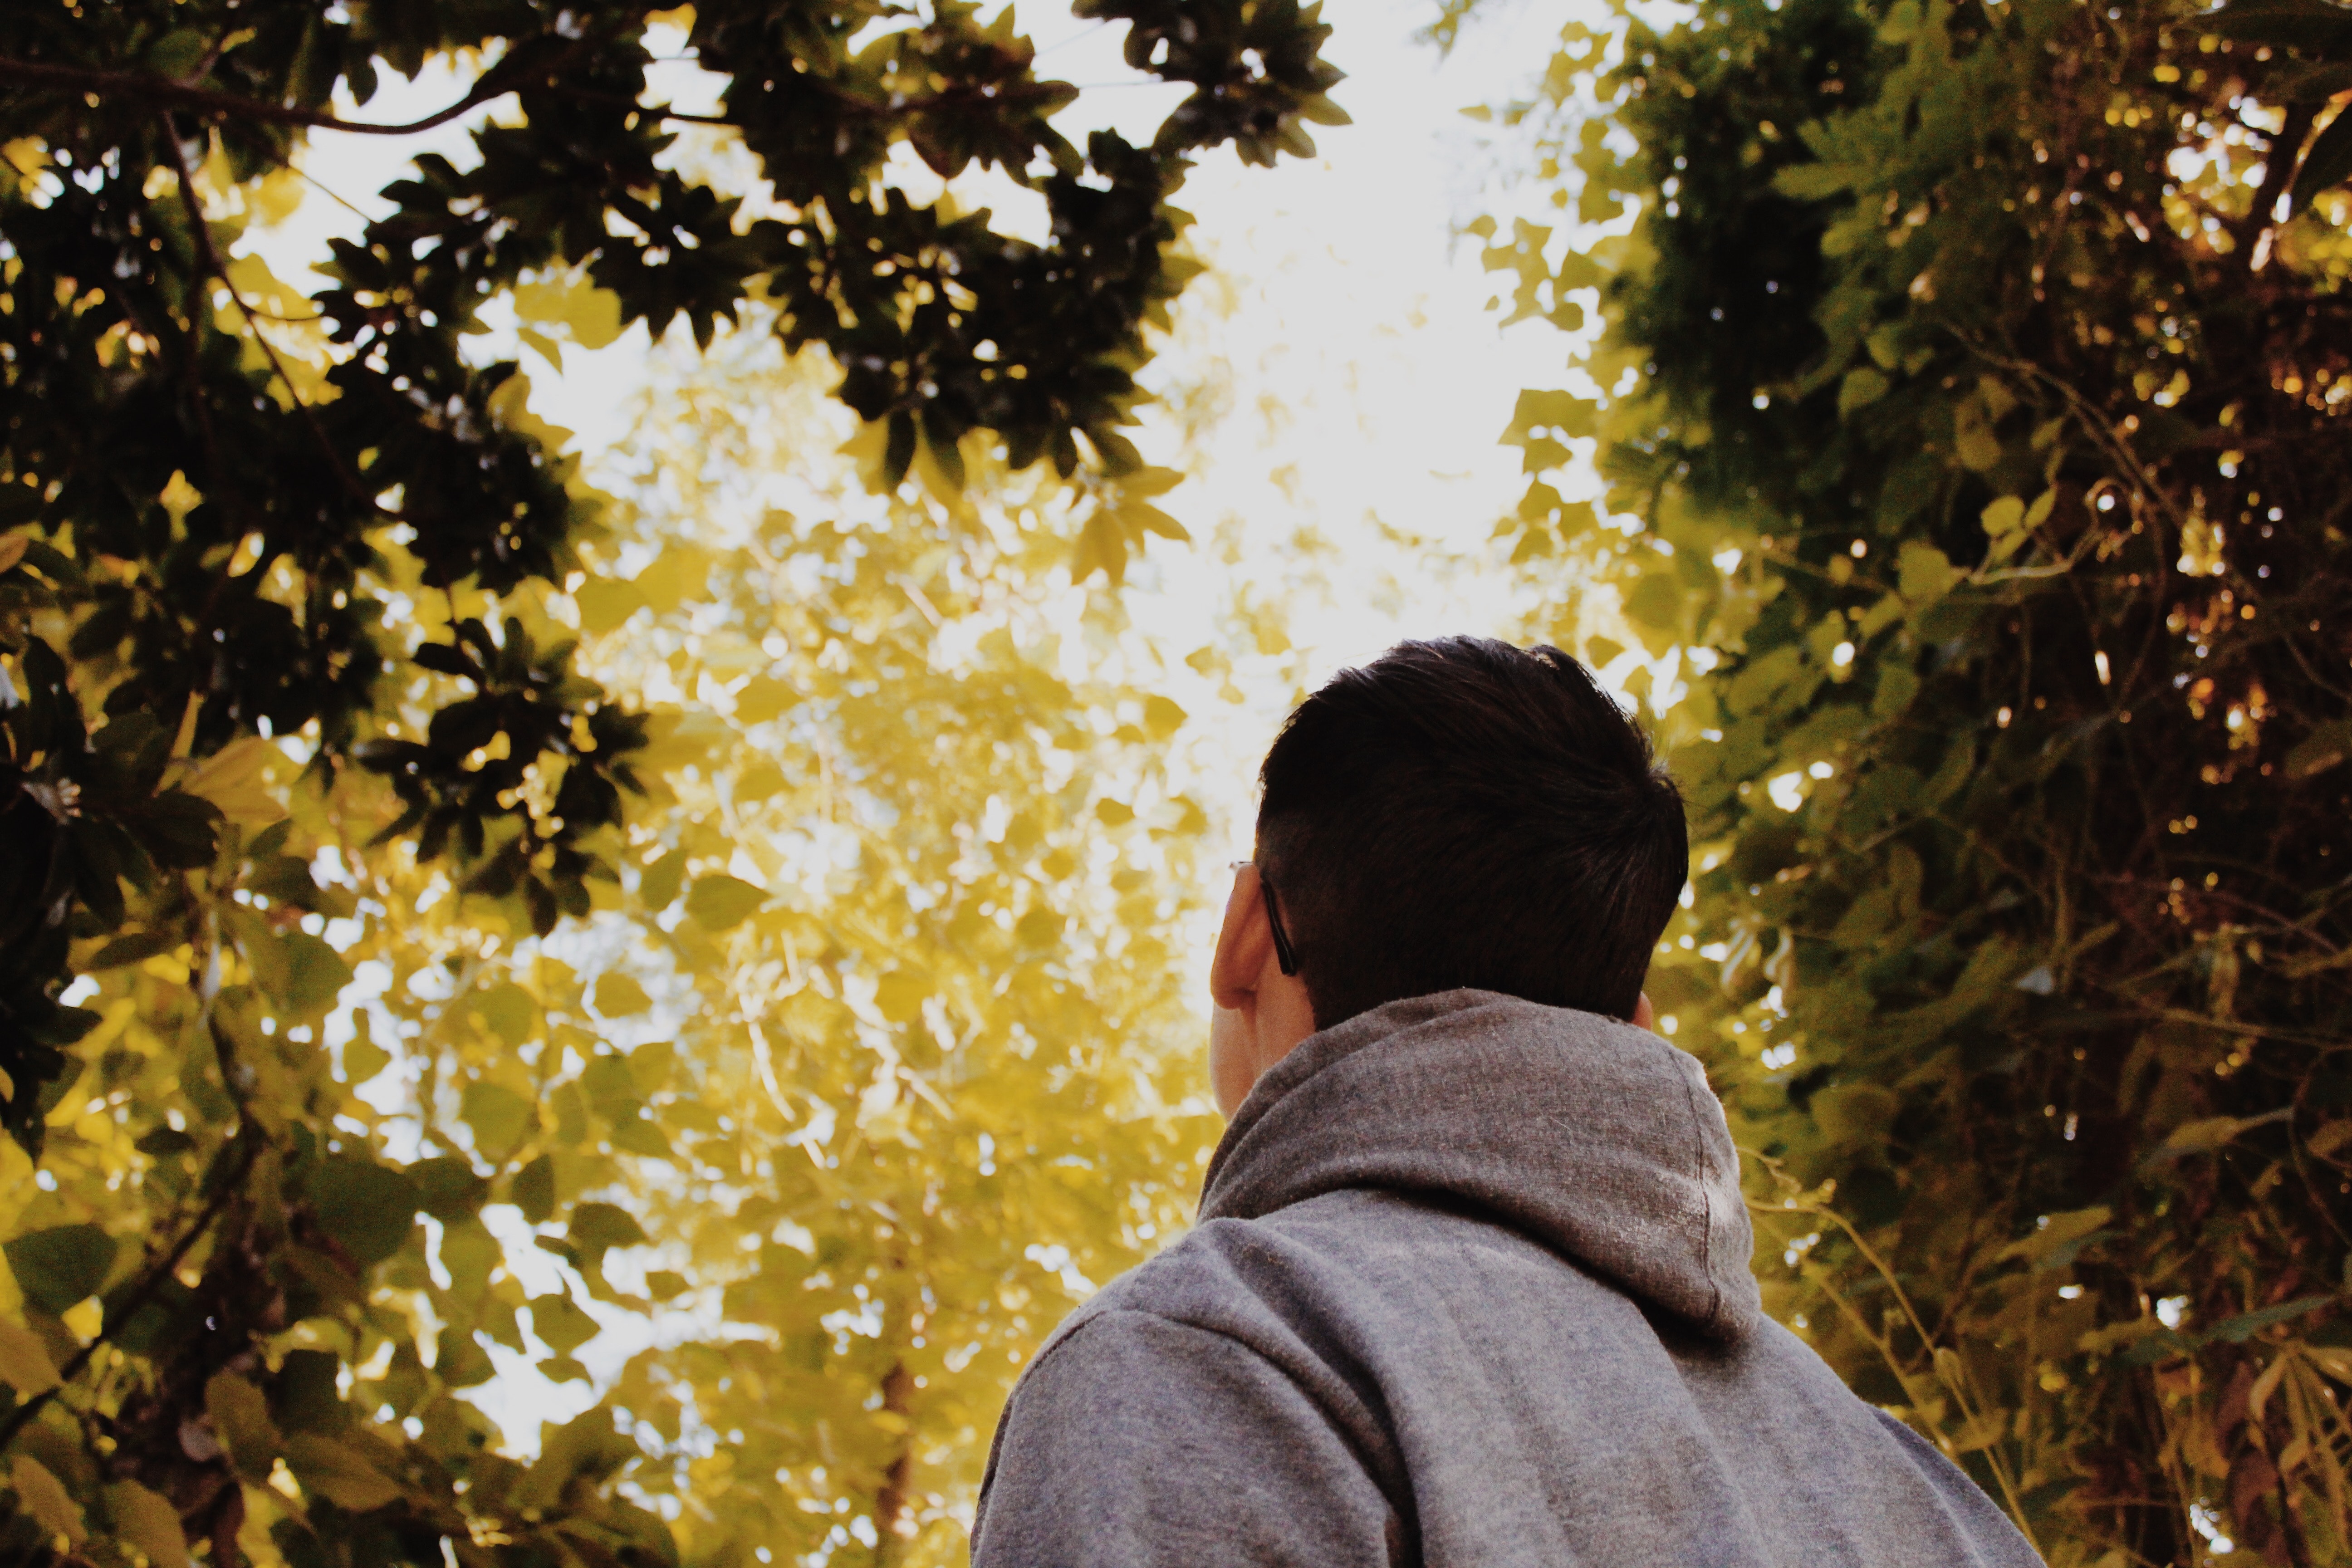
People in nature, photograph, tree, leaf, yellow, light, autumn, sunlight, sky, woody plant, photography, branch, plant, Tints and shades, backlighting, happy, portrait photography, leisure, portrait, love